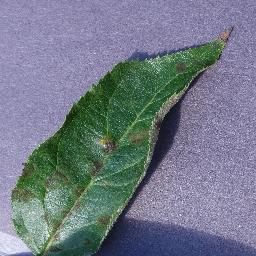
Label: Apple___Apple_scab